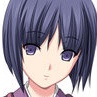
Portrait style: Anime Portrait